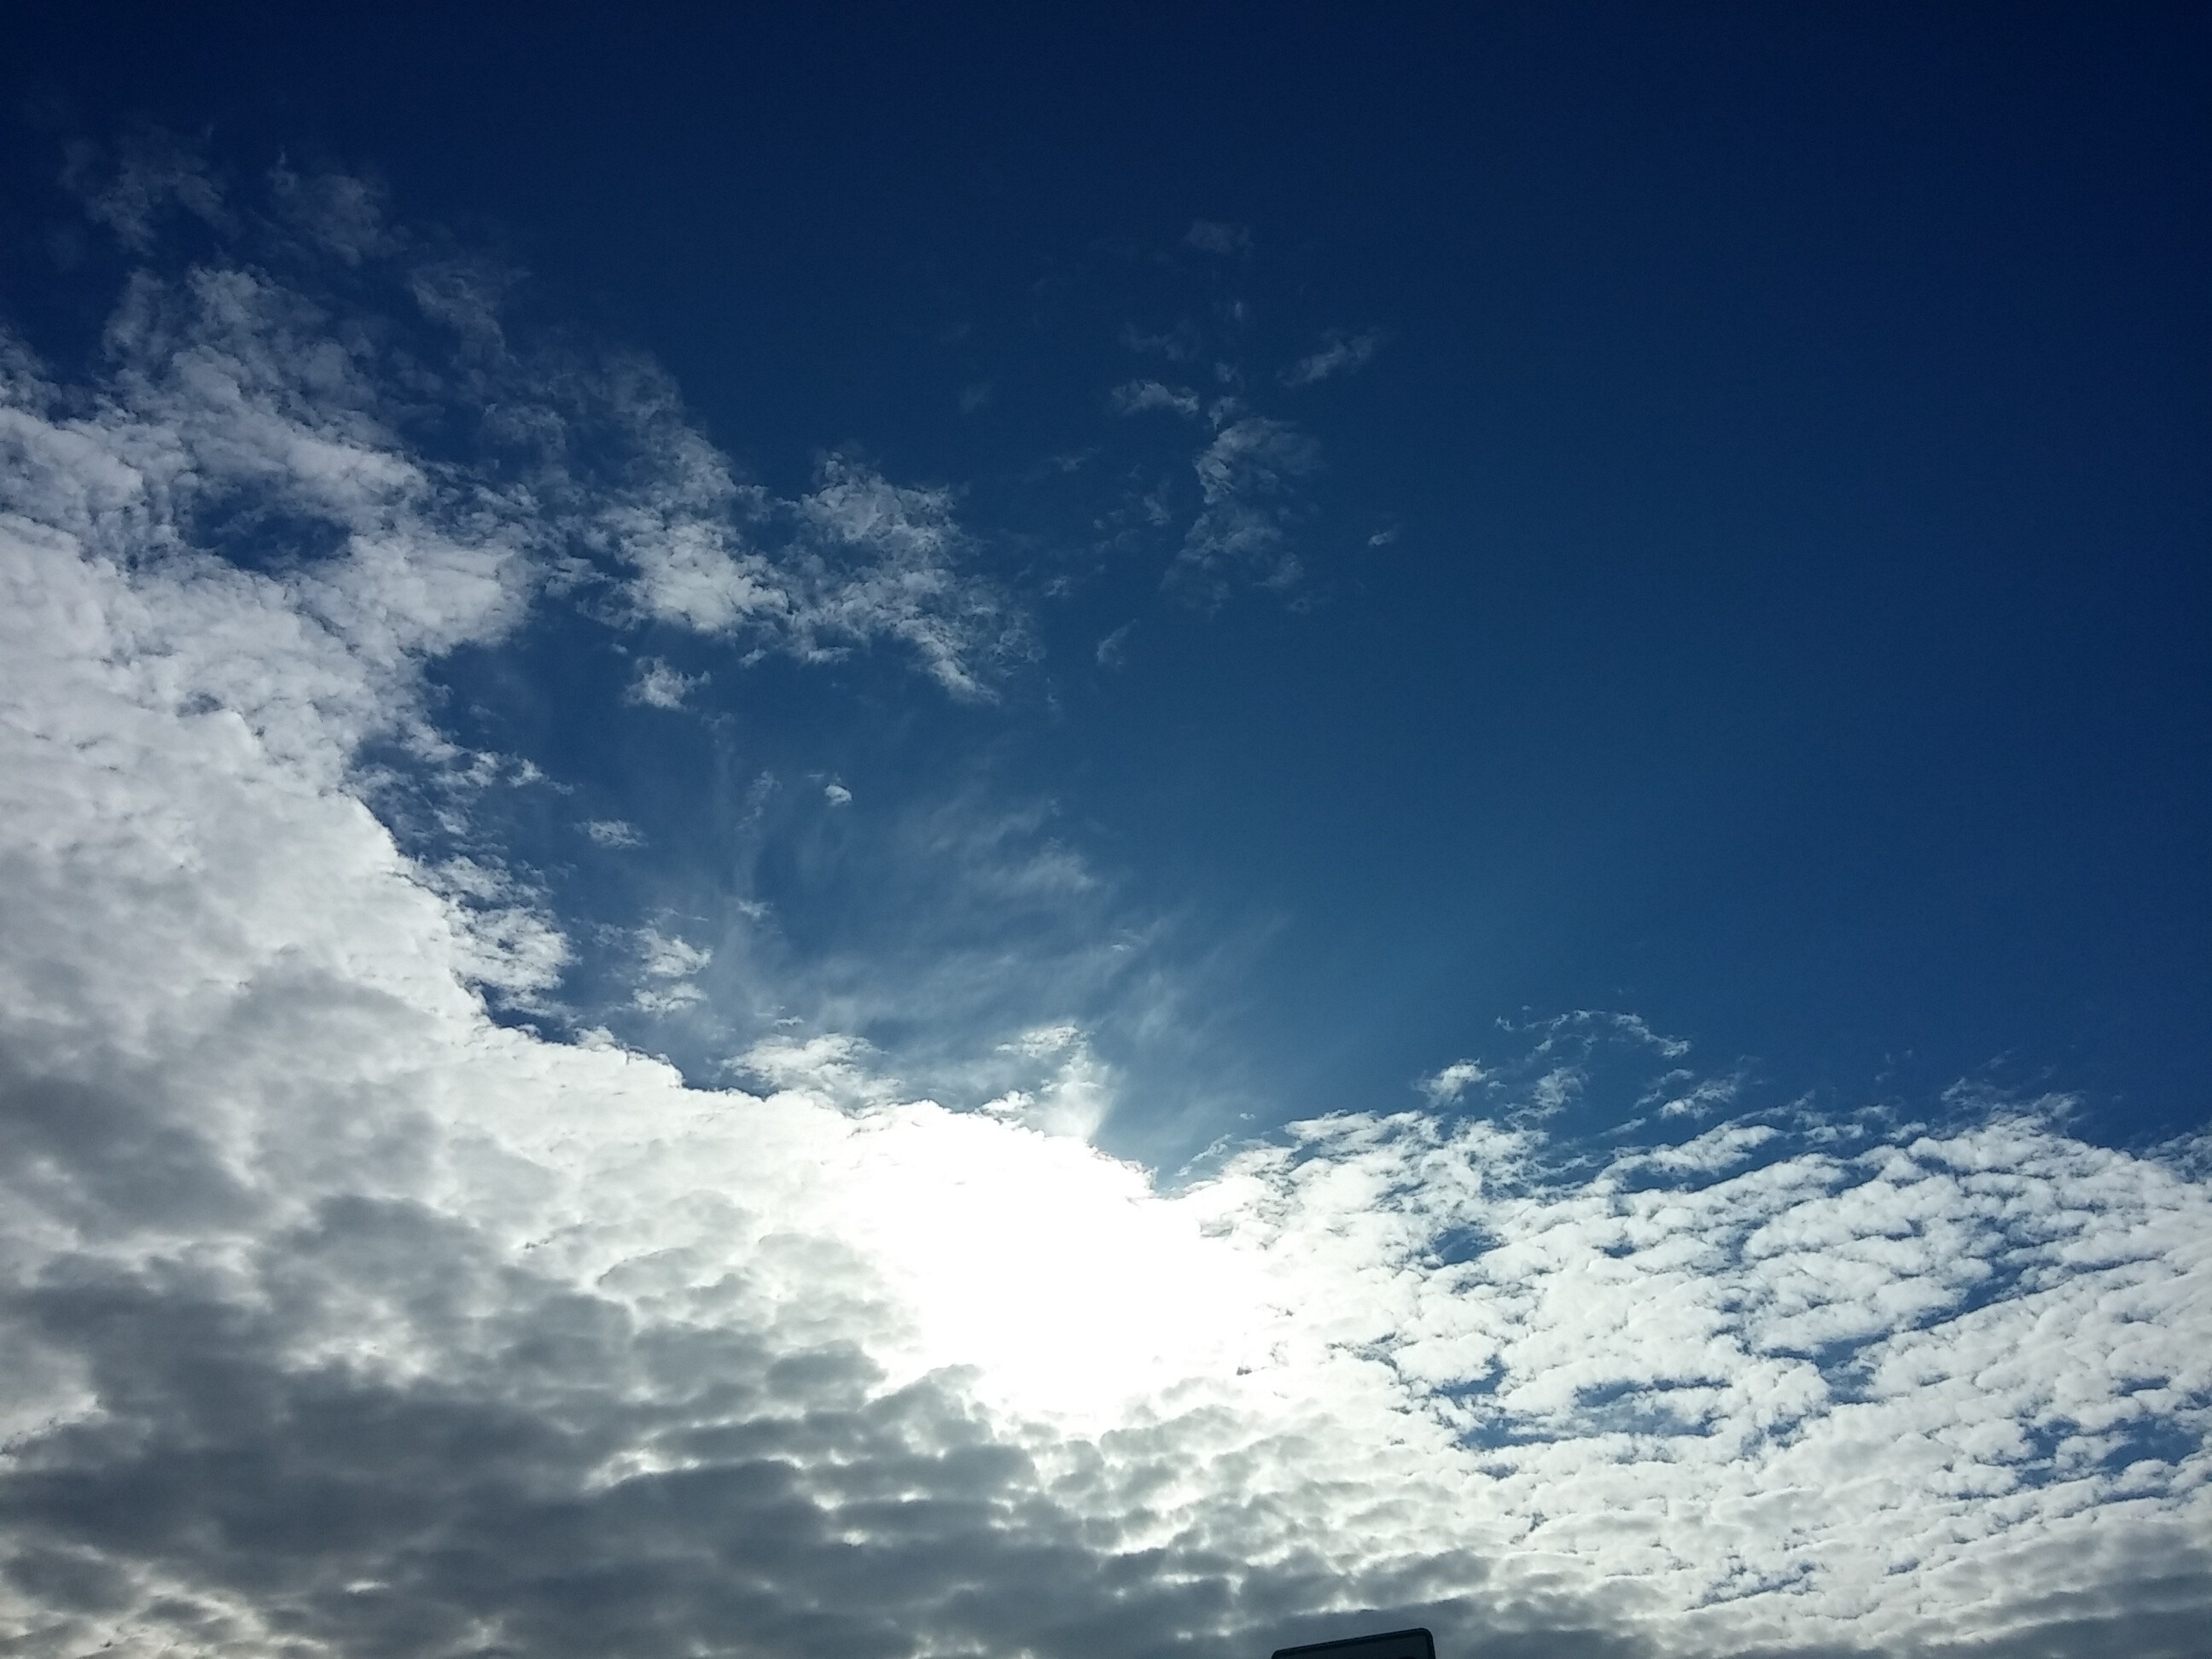
horizon, cloud, sky, sunshine, white, sunlight, atmosphere, daytime, cumulus, sun shine, san diego, meteorological phenomenon, atmosphere of earth